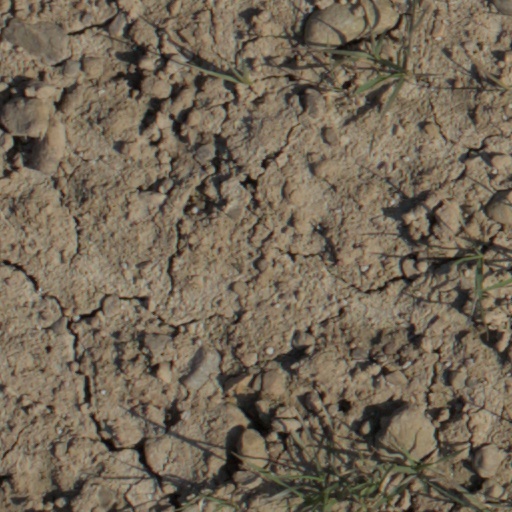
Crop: wheat